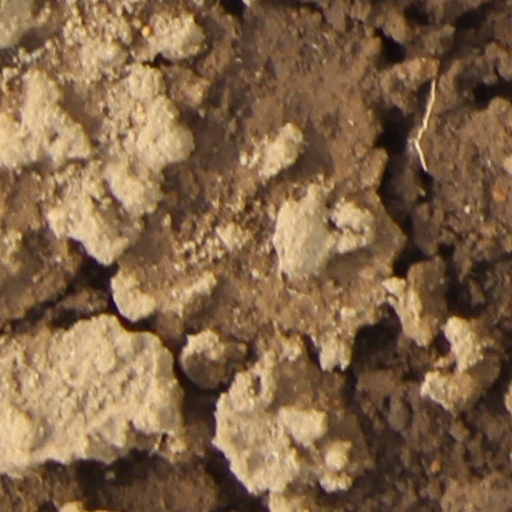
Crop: wheat